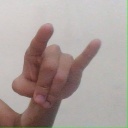
अक्षर: च